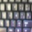
Label: keyboard